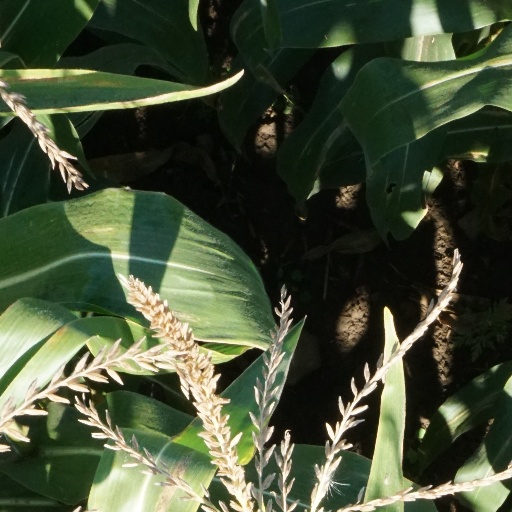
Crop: maize; corn